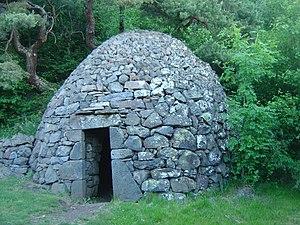
Cabane en pierre sèche à la toiture refaite (tsabone sous son appellation vernaculaire, chibotte sous son appellation touristique) au lieudit Les Vigneaux à Vals-près-le Puy (Haute-Loire, 43)
Vals-près-le-Puy est une commune française située dans le département de la Haute-Loire en région Auvergne-Rhône-Alpes.
Le terme a été répandu dans la première moitié du XXᵉ siècle par l'érudit Albert Boudon-Lashermes, qui l'avait emprunté au toponyme chabotta rencontré dans des textes médiévaux et désignant une habitation permanente rudimentaire, une masure.